Lörrach Hauptbahnhof

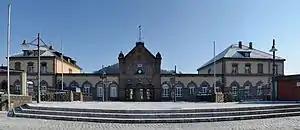
The front of the station building in 2012

Lörrach Hauptbahnhof is one of seven stations and halts in Lörrach in the German state of Baden-Württemberg. The station located on the Wiese Valley Railway ("Wiesentalbahn") from Basel Badischer station to Zell im Wiesental and is classified by Deutsche Bahn as a category 4 station. Its train services are part of the Basel S-Bahn and are operated by SBB GmbH, a subsidiary of Swiss Federal Railways.